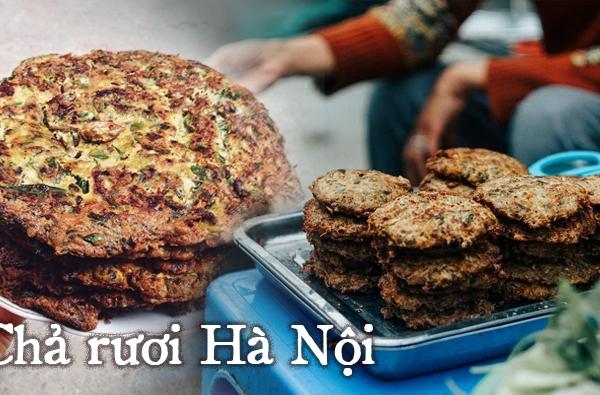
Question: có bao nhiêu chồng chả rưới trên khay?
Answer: có bốn chồng chả rươi trên khay